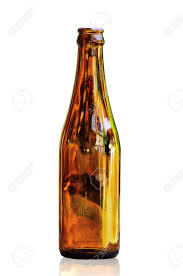
Label: glass